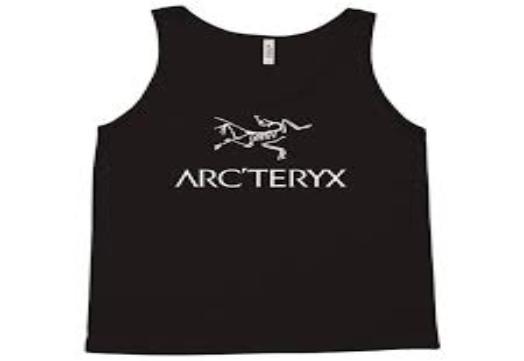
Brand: Arc'teryx
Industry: Clothes